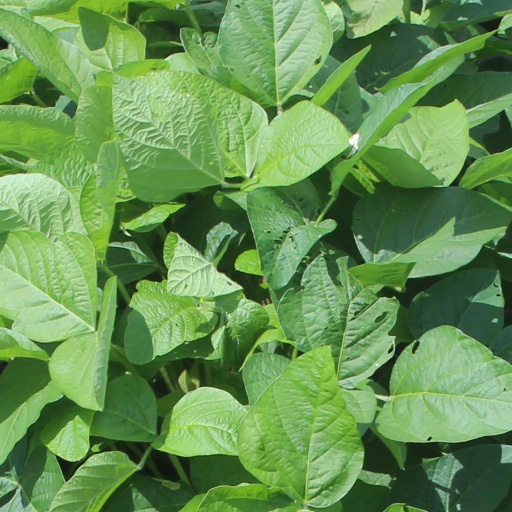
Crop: soybean